First Parish Congregational Church

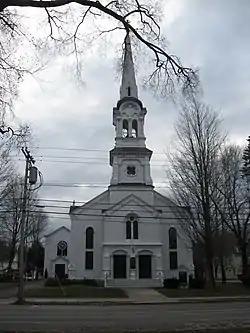
Pictured in 2011

The First Parish Congregational Church is a historic church at 116 Main Street in Yarmouth, Maine. The congregation was established in 1730, as the ninth church founded in what is now Maine. The current Italianate meeting house was constructed in 1867–68, and is an important surviving design of Portland architect George M. Harding. The building was added to the National Register of Historic Places in 1995. The present congregation is affiliated with the United Church of Christ.